Liu Yazi

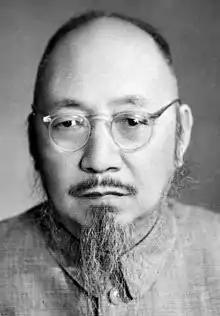
Liu Yazi

Liu Yazi (28 May 1887, at Wujiang, in Suzhou, Jiangsu – 21 June 1958 in Beijing) was a Chinese poet and political activist called the "last outstanding poet of the traditional school." He married Zheng Peiyi in 1906, and was the father of two daughters, Liu Wufei and Liu Wugou, and of a son, Liu Wu-chi, a literary scholar.